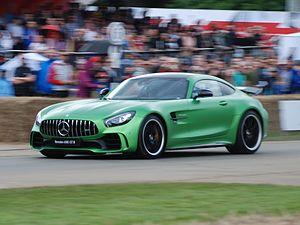
Mercedes-AMG est un préparateur allemand de voitures du constructeur Mercedes-Benz. Devenu une filiale de la marque depuis 1999, c'est le seul constructeur au monde à proposer plus de quinze modèles de plus de 500 chevaux et certains modèles dépassent les 600 chevaux.